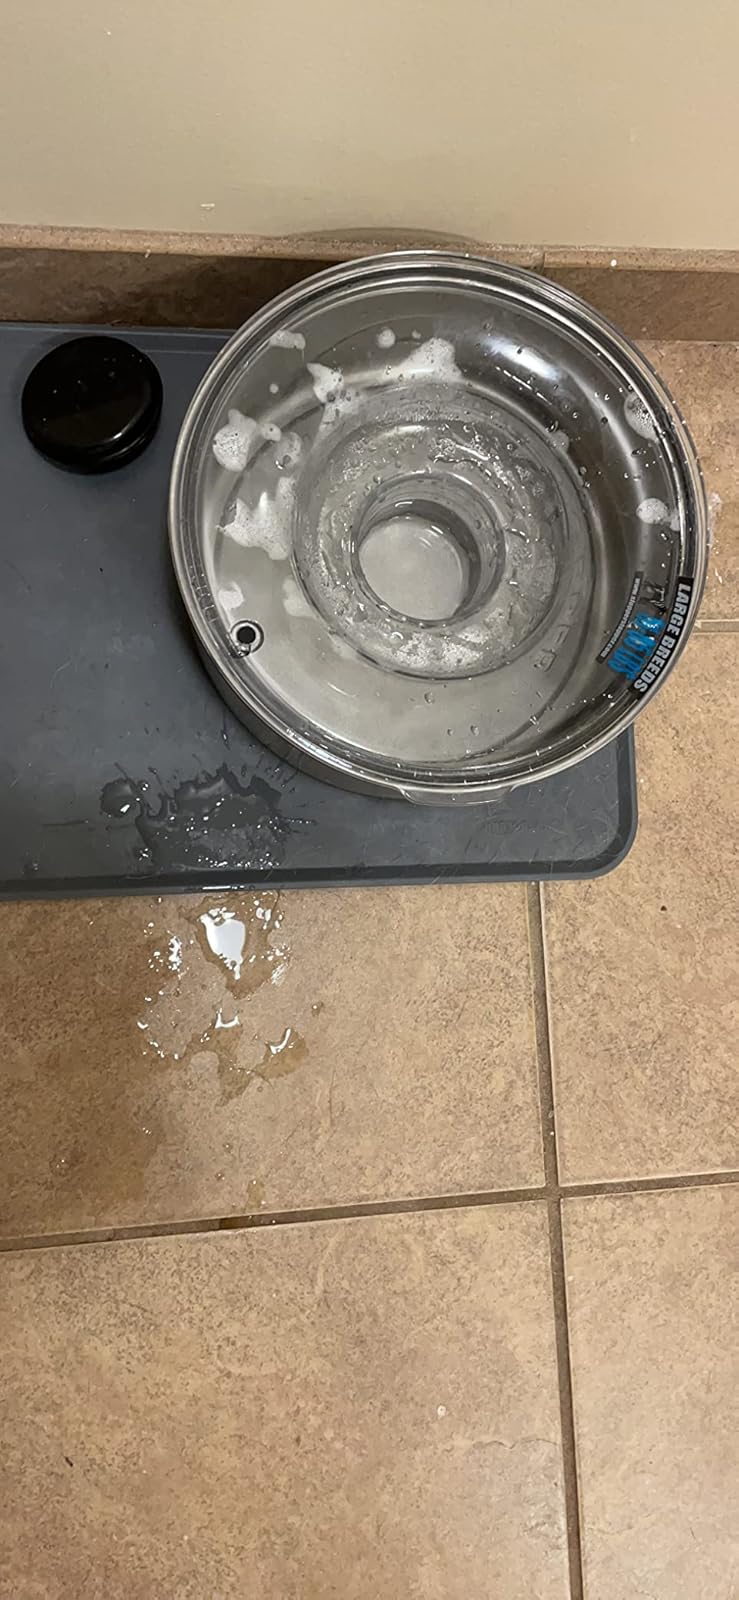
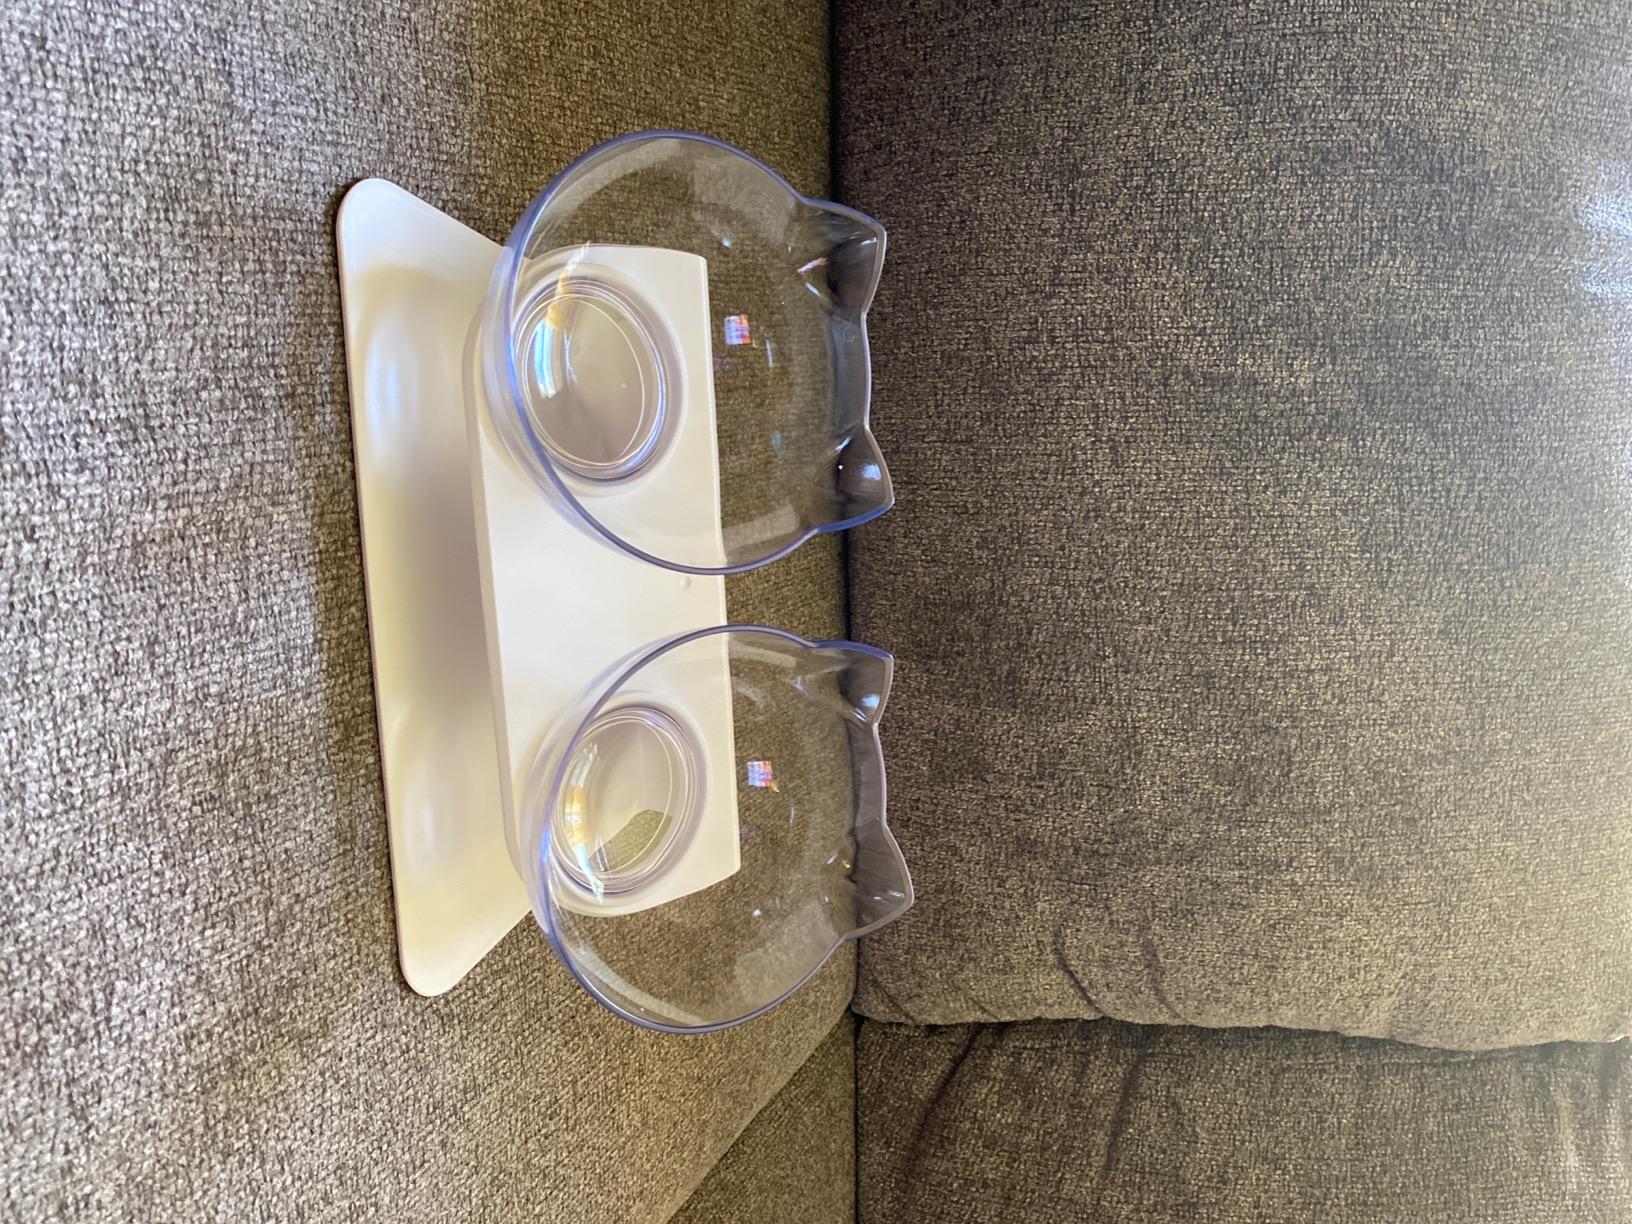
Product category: items_bowl
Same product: no